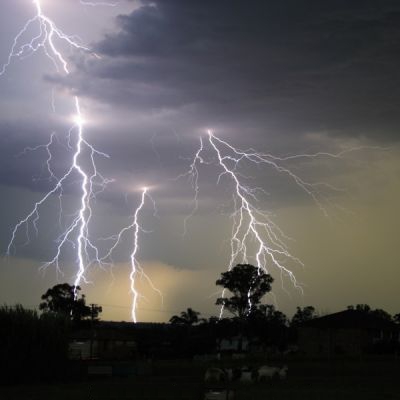
Cloud type: Cumulonimbus (Cb)